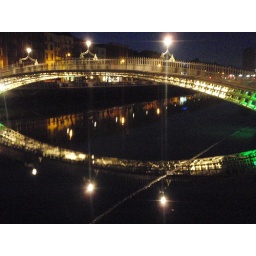
bridge over river in dublin